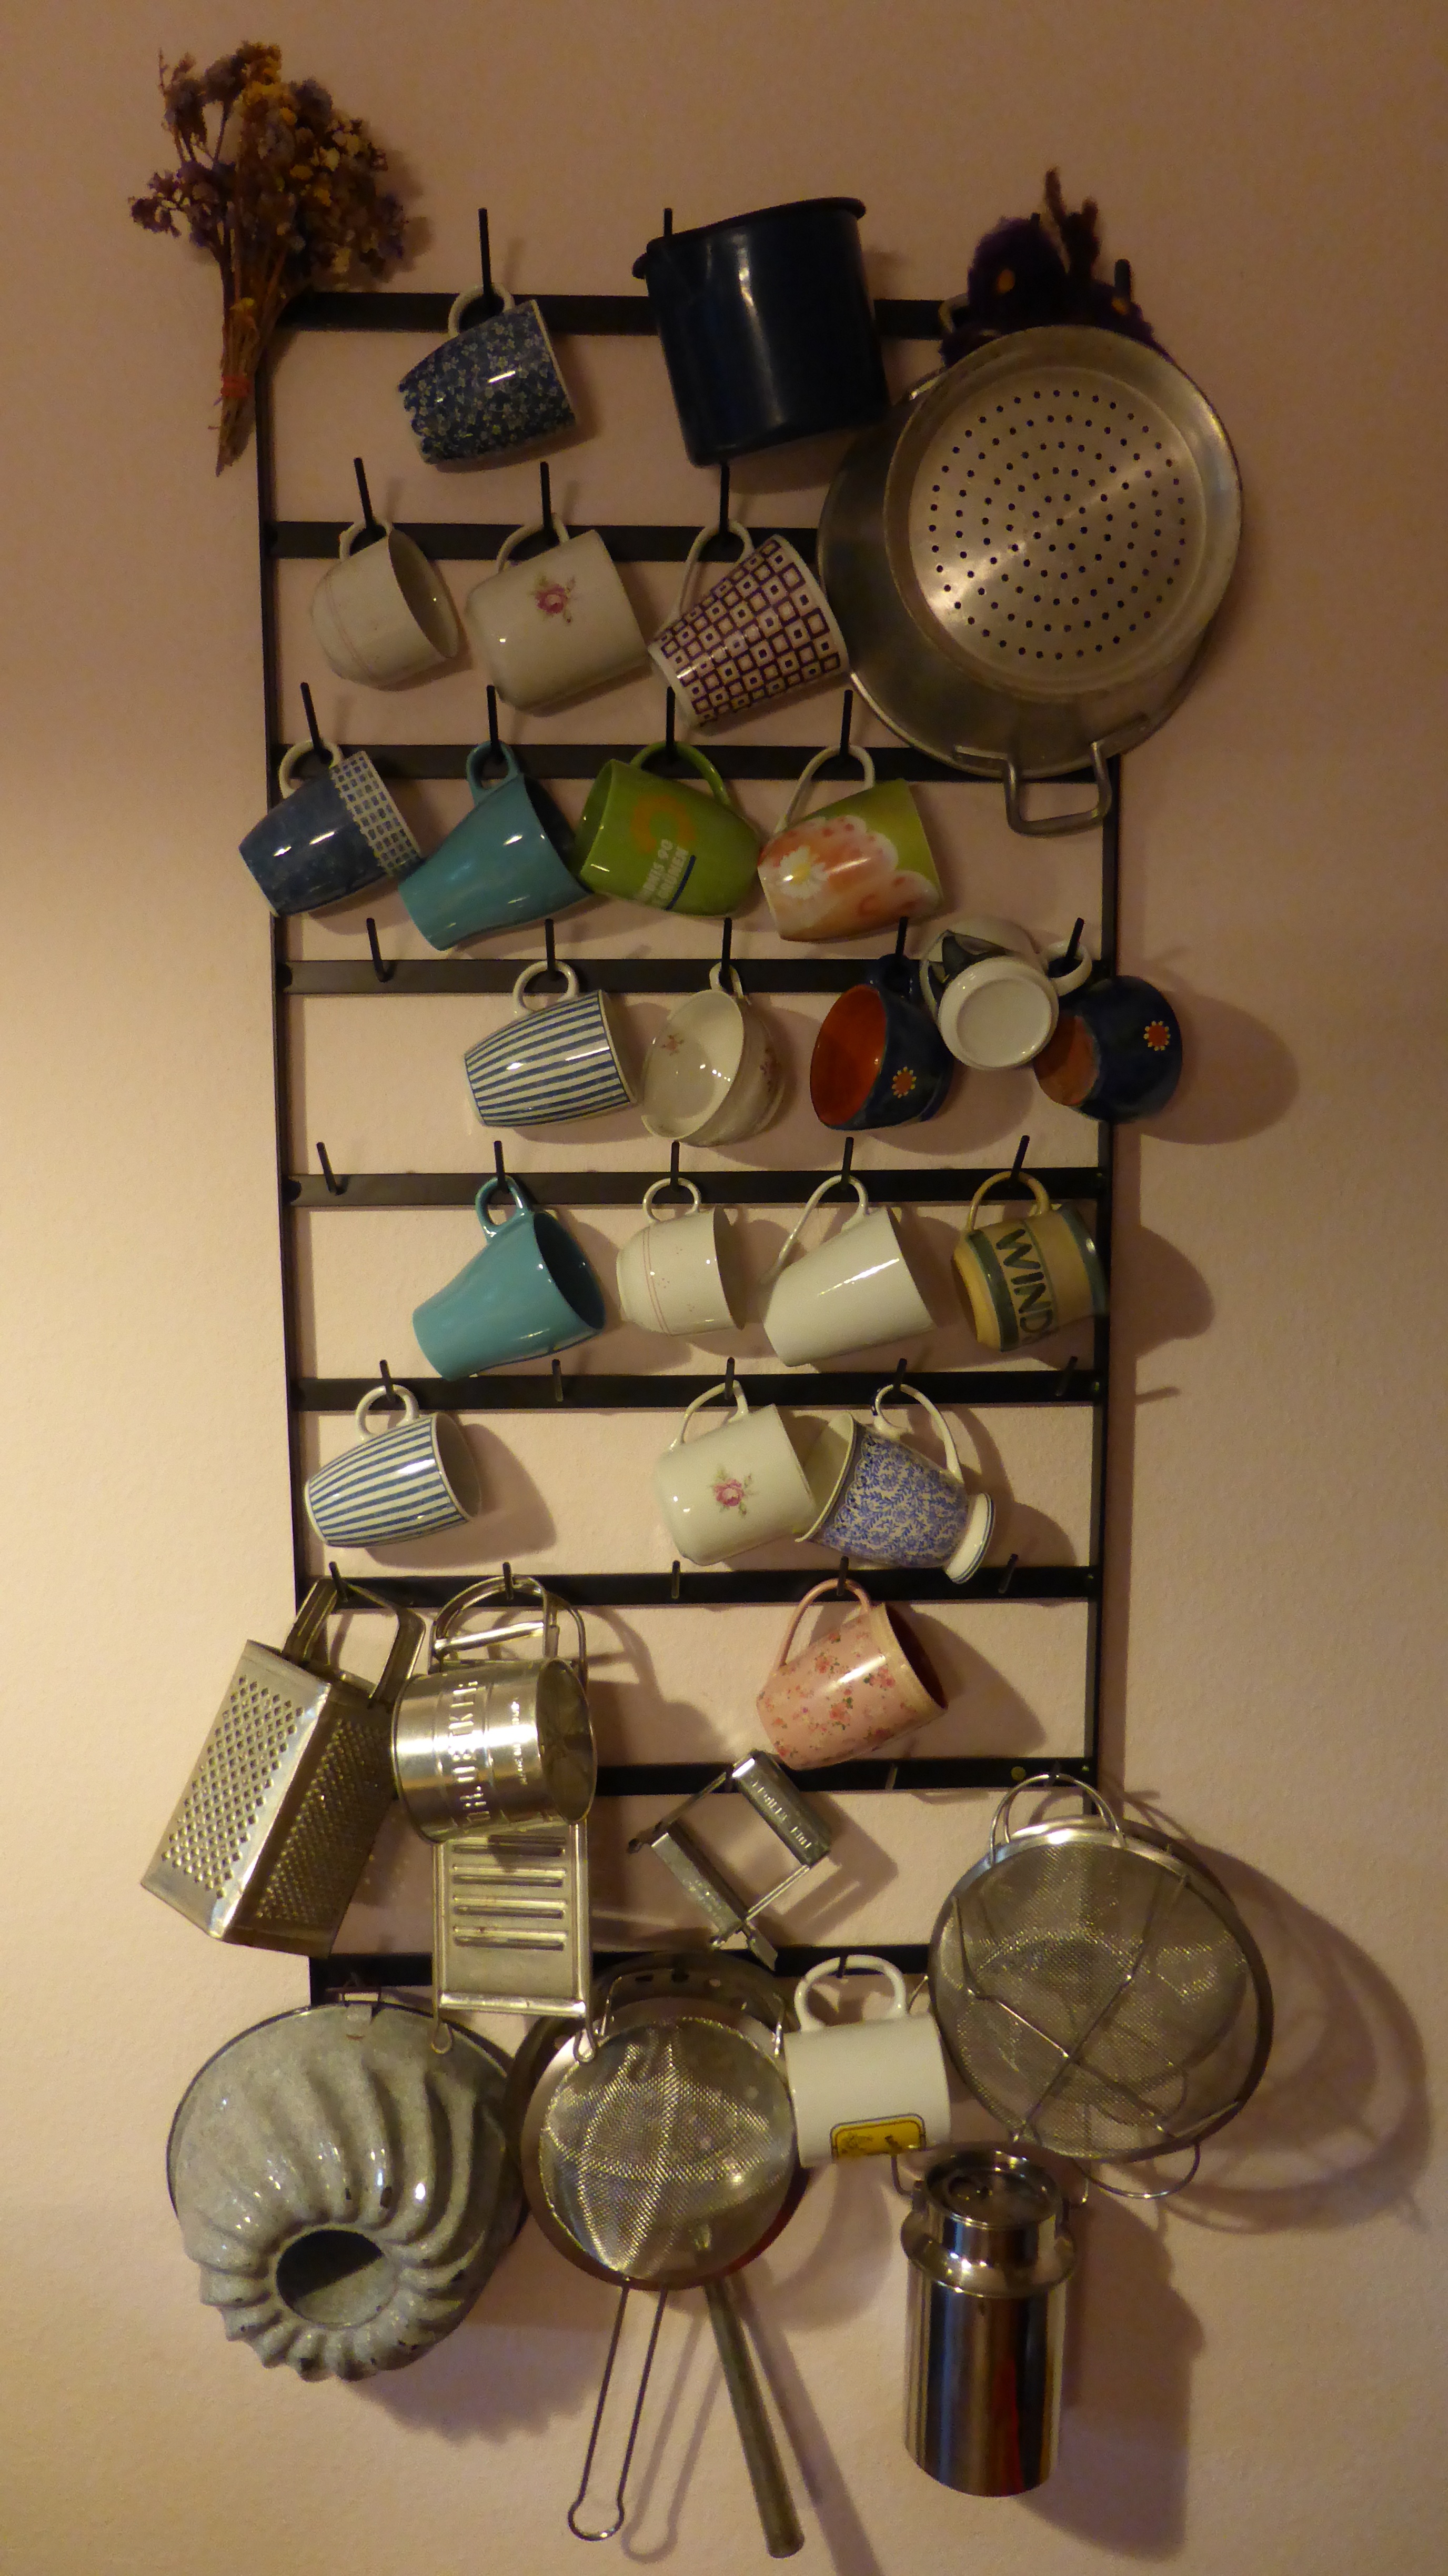
antique, cup, metal, kitchen, shelf, furniture, lighting, coffee cup, tableware, art, t, porcelain, country house, baking dish, kitchen shelf, wall hanging, kitchen helpers